Handcrafts and folk art in Michoacán

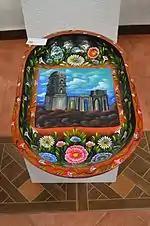
Maque plate competing at the annual state handcrafts competition, with image of the Paricutin church

There are two kinds of lacquer, laca, using more modern chemicals and maque, a pre Hispanic method using a wax derived from the female insect coccus axin found in the Tierra Caliente, as well as chia, chicalote or more recently linseed oils. These are mixed with dolomite limestone or lime-enriched plaster, locally called teputzchuta. Colorings are usually mineral in origin but sometimes from animal and vegetable sources as well.